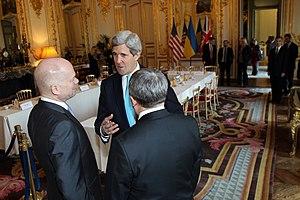
La diplomatie est la conduite de négociations et de reconnaissances diplomatiques entre les personnes, les groupes ou les nations en réglant un problème sans violence. Utilisée formellement, elle se rapporte habituellement à la diplomatie internationale, la conduite des relations internationales par l’entremise de diplomates professionnels.